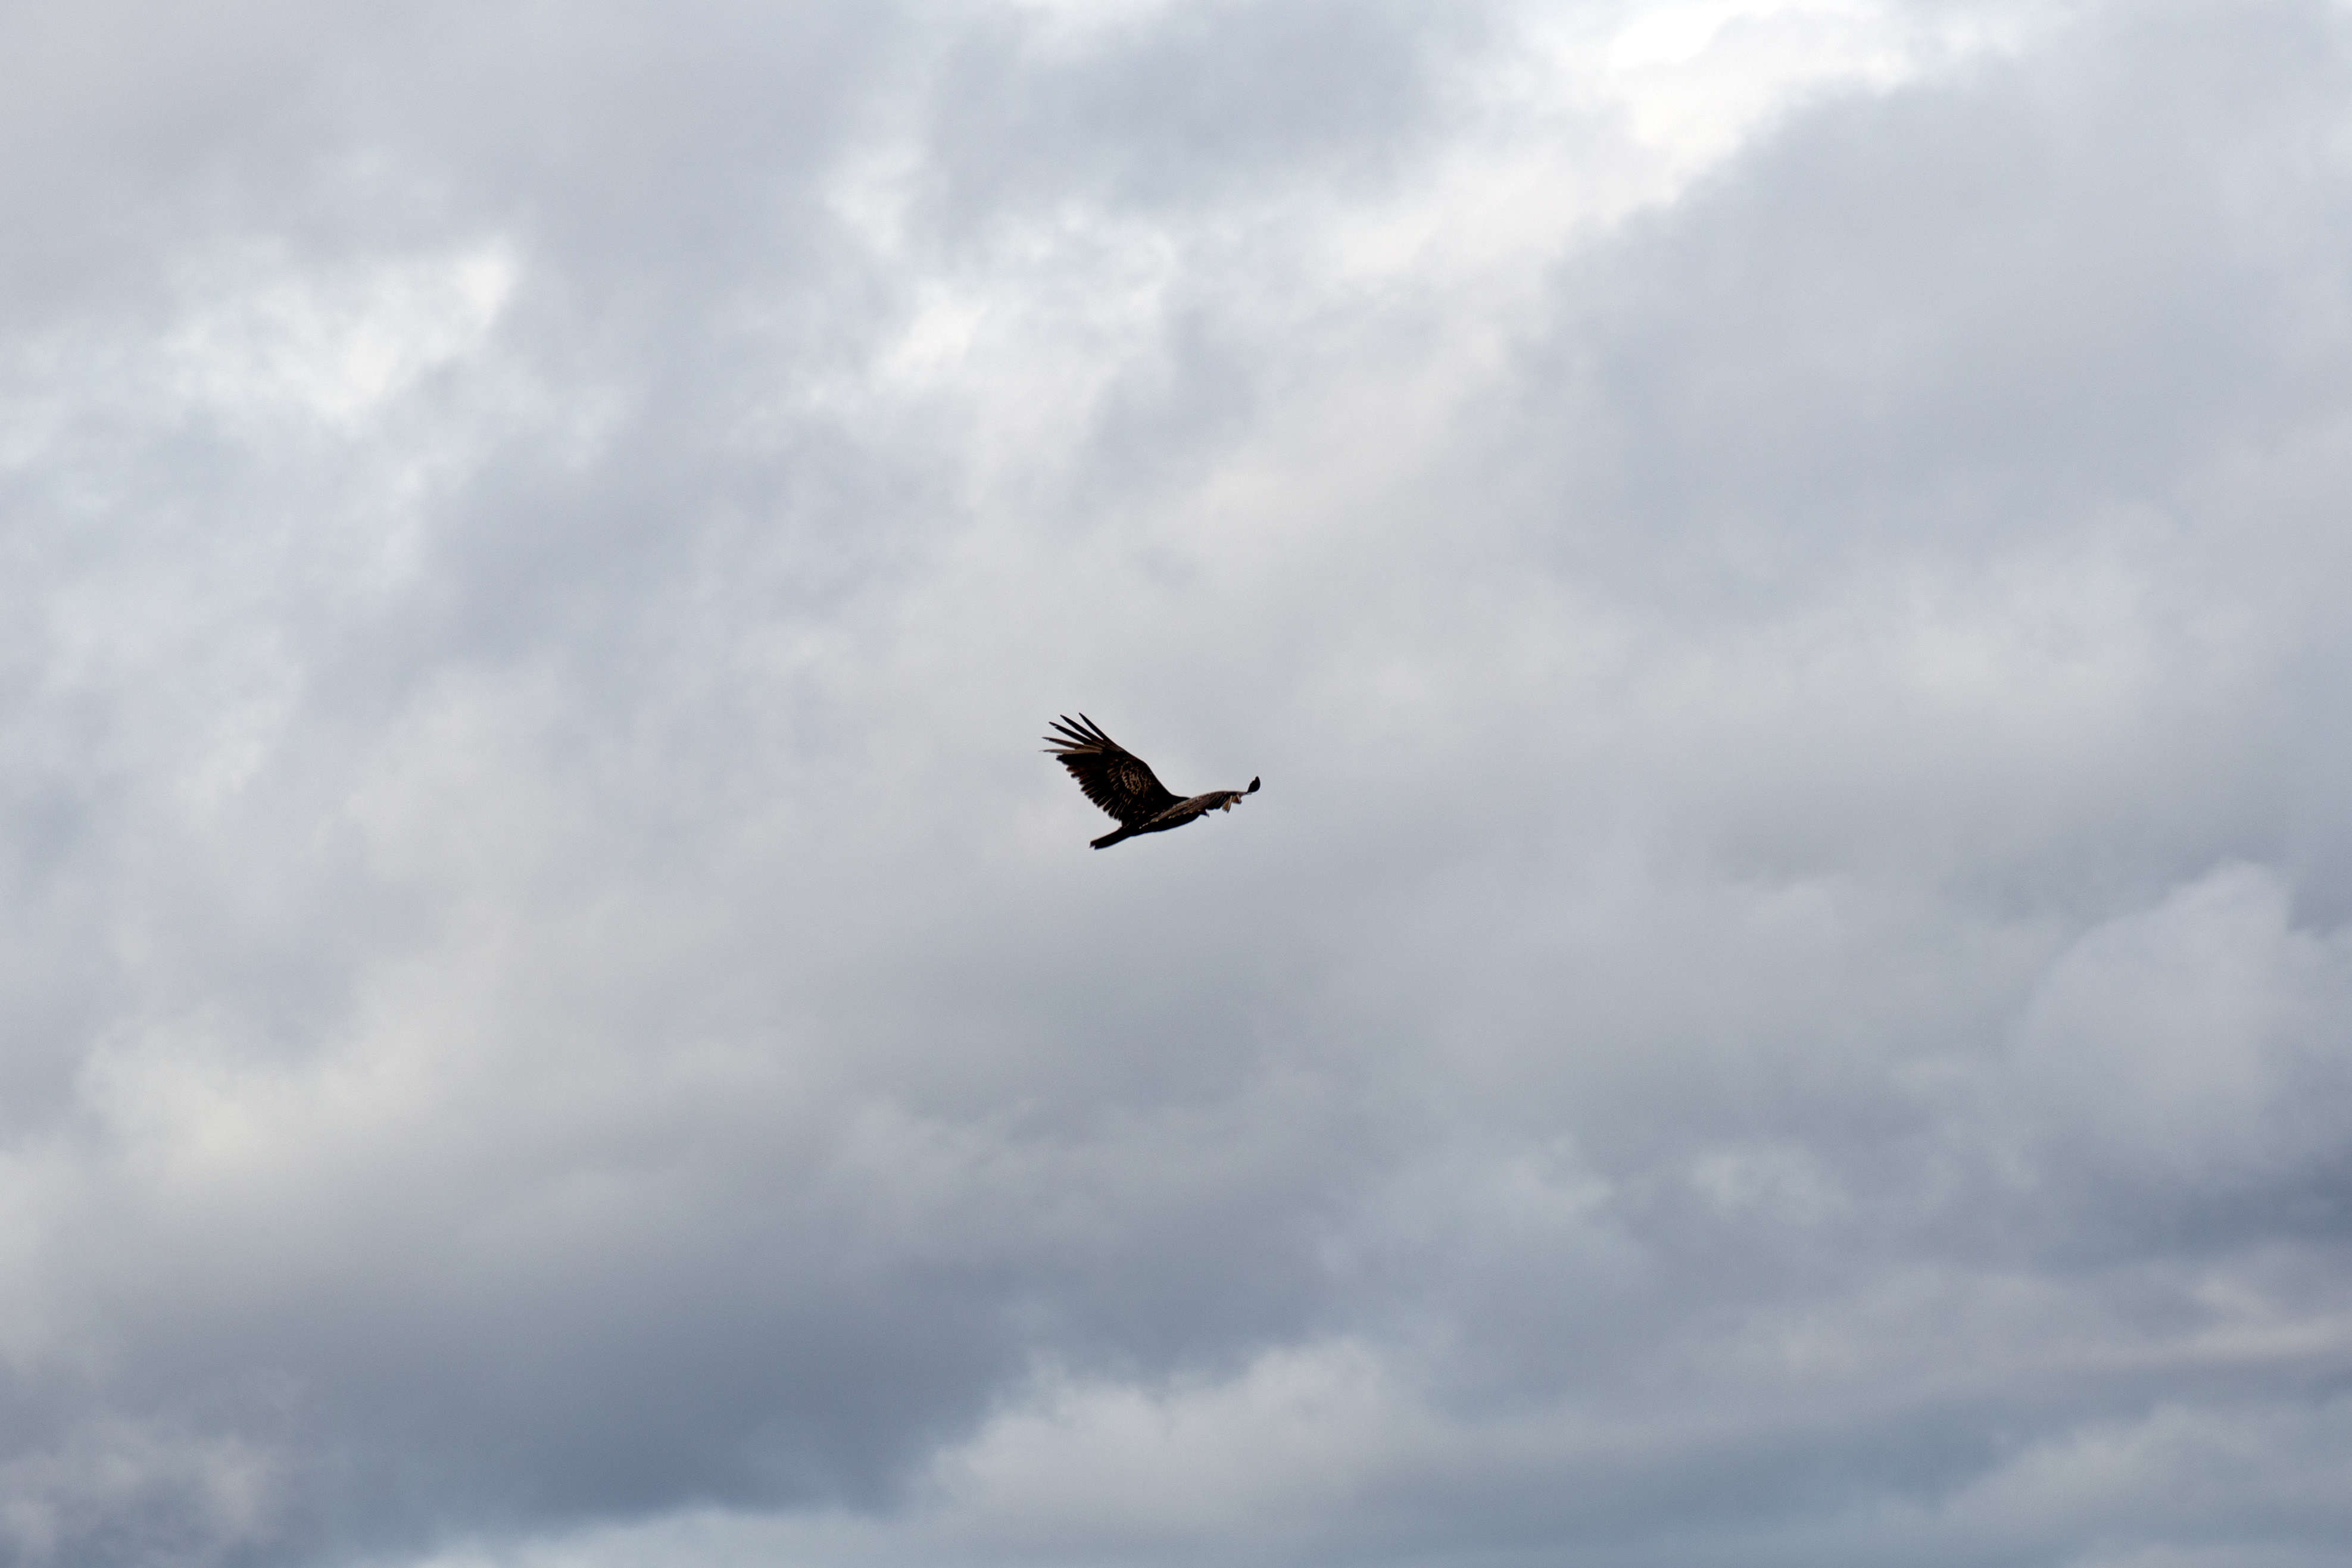
sky, bird, wing, cloud, flight, condor, accipitriformes, bird of prey, eagle, beak